Saitō Satoshi

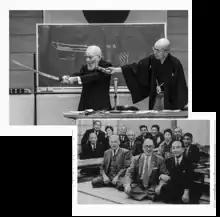
Saito-sensei with Fujita Seiko and lecturing at the Japan Kobudo Promotion Society.

The Negishi school of shurikenjutsu is a classical Japanese martial art (Koryū) founded by samurai, Negishi Shōrei in the mid 1850s. Its distant roots can be traced back to the Sendai region's Katori Shinkon-ryū (divine soul school), an offshoot of Tenshin Shōden Katori Shintō-ryū (divine way school) originating in Chiba prefecture, Japan. A master of the Katori Shinkon-ryū, Matsubayashi Samanotsuke Nagayoshi, aka "Henyasai" (the bat), later founded his own school of sōgō bujutsu in 1644 and named it Ganritsu-ryū. Ganritsu-ryū spread throughout the Tohoku region, and was handed down within the Katōno family for generations. Date Yoshikuni, the 13th generation lord of the Sendai domain, received the art from the Katōnos. Due to their light weight and concealability, Lord Date insisted that women within his household be trained in the art, as a method of self-defense. Date's wife, Tokugawa Takako, daughter of Tokugawa Nariaki (aka, Mito Rekko), Lord of the Mito territory, developed a high level of skill in the art. At her father's request, Takako passed the art on to Kaiho Hanpei, the official sword instructor for the Mito territory. As a child, Kaiho Hanpei enrolled as a disciple of Negishi Tsunemasa, master of Araki-ryū in the Annaka Domain. After Tsunemasa's death, he continued his studies under his son, Negishi Sentoku, the 3rd generation master of the school. In 1849, Negishi Sentoku asked Kaiho to instruct his 16-year-old son, Shōrei, in the arts of Hokushin Ittō-ryū and Ganritsu-ryū. Within a few years, Negishi Nobunori Shōrei became Kaiho's most skilled student. Having perfected and refined his skill in shuriken-jutsu, Shōrei felt the need to develop a new breed of shuriken-jutsu. His aim was to create a school that focused exclusively on shuriken combat. This gave birth to Negishi-ryū. The school uses the jiki-dahō (direct flight) throwing method (unique to Japan) and incorporates the use of weapons, such as the sword.